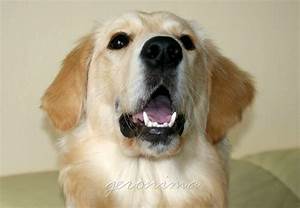
Label: dog